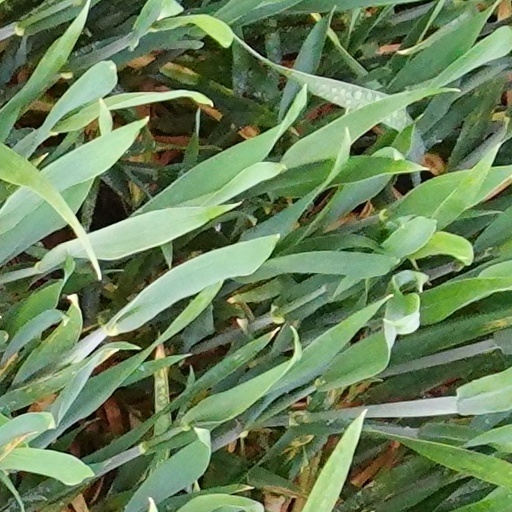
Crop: wheat